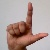
The image shows a hand gesture representing the letter 'L' in Indian Sign Language.